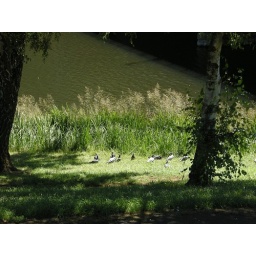
They're here every sunny day when I cross the bridge over the Meander river at Deloraine.